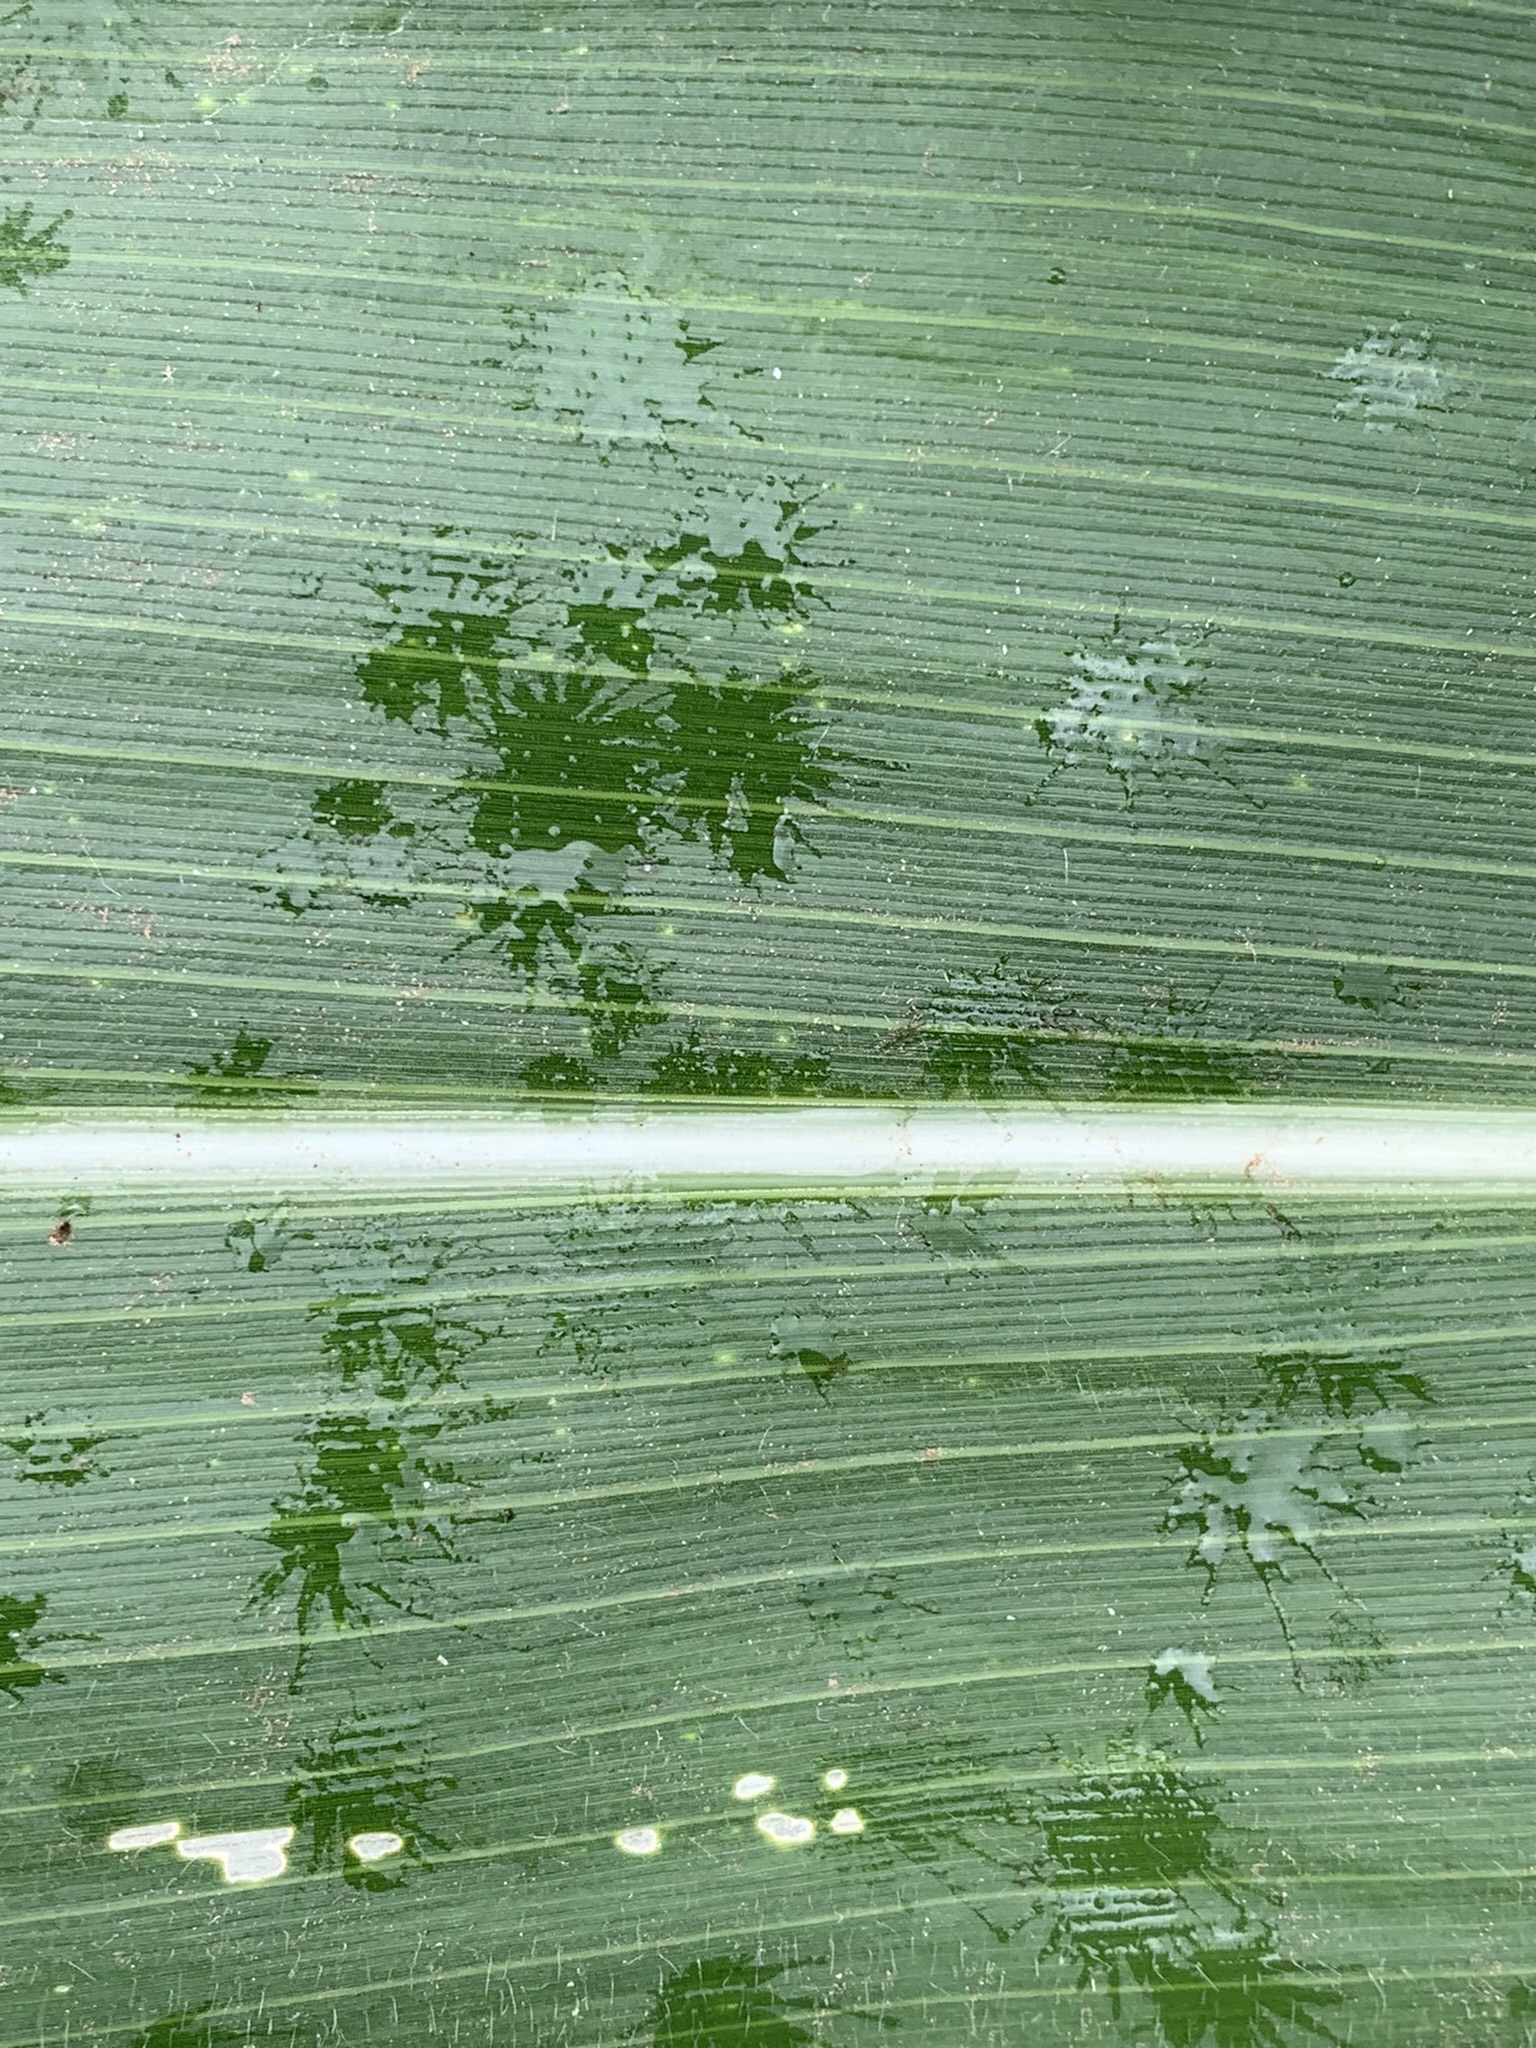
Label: Healthy